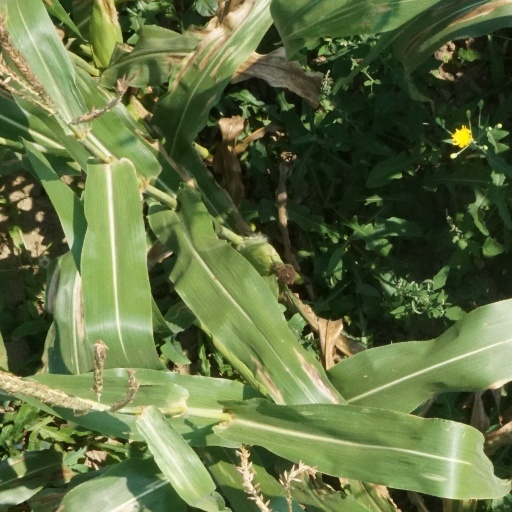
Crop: maize; corn